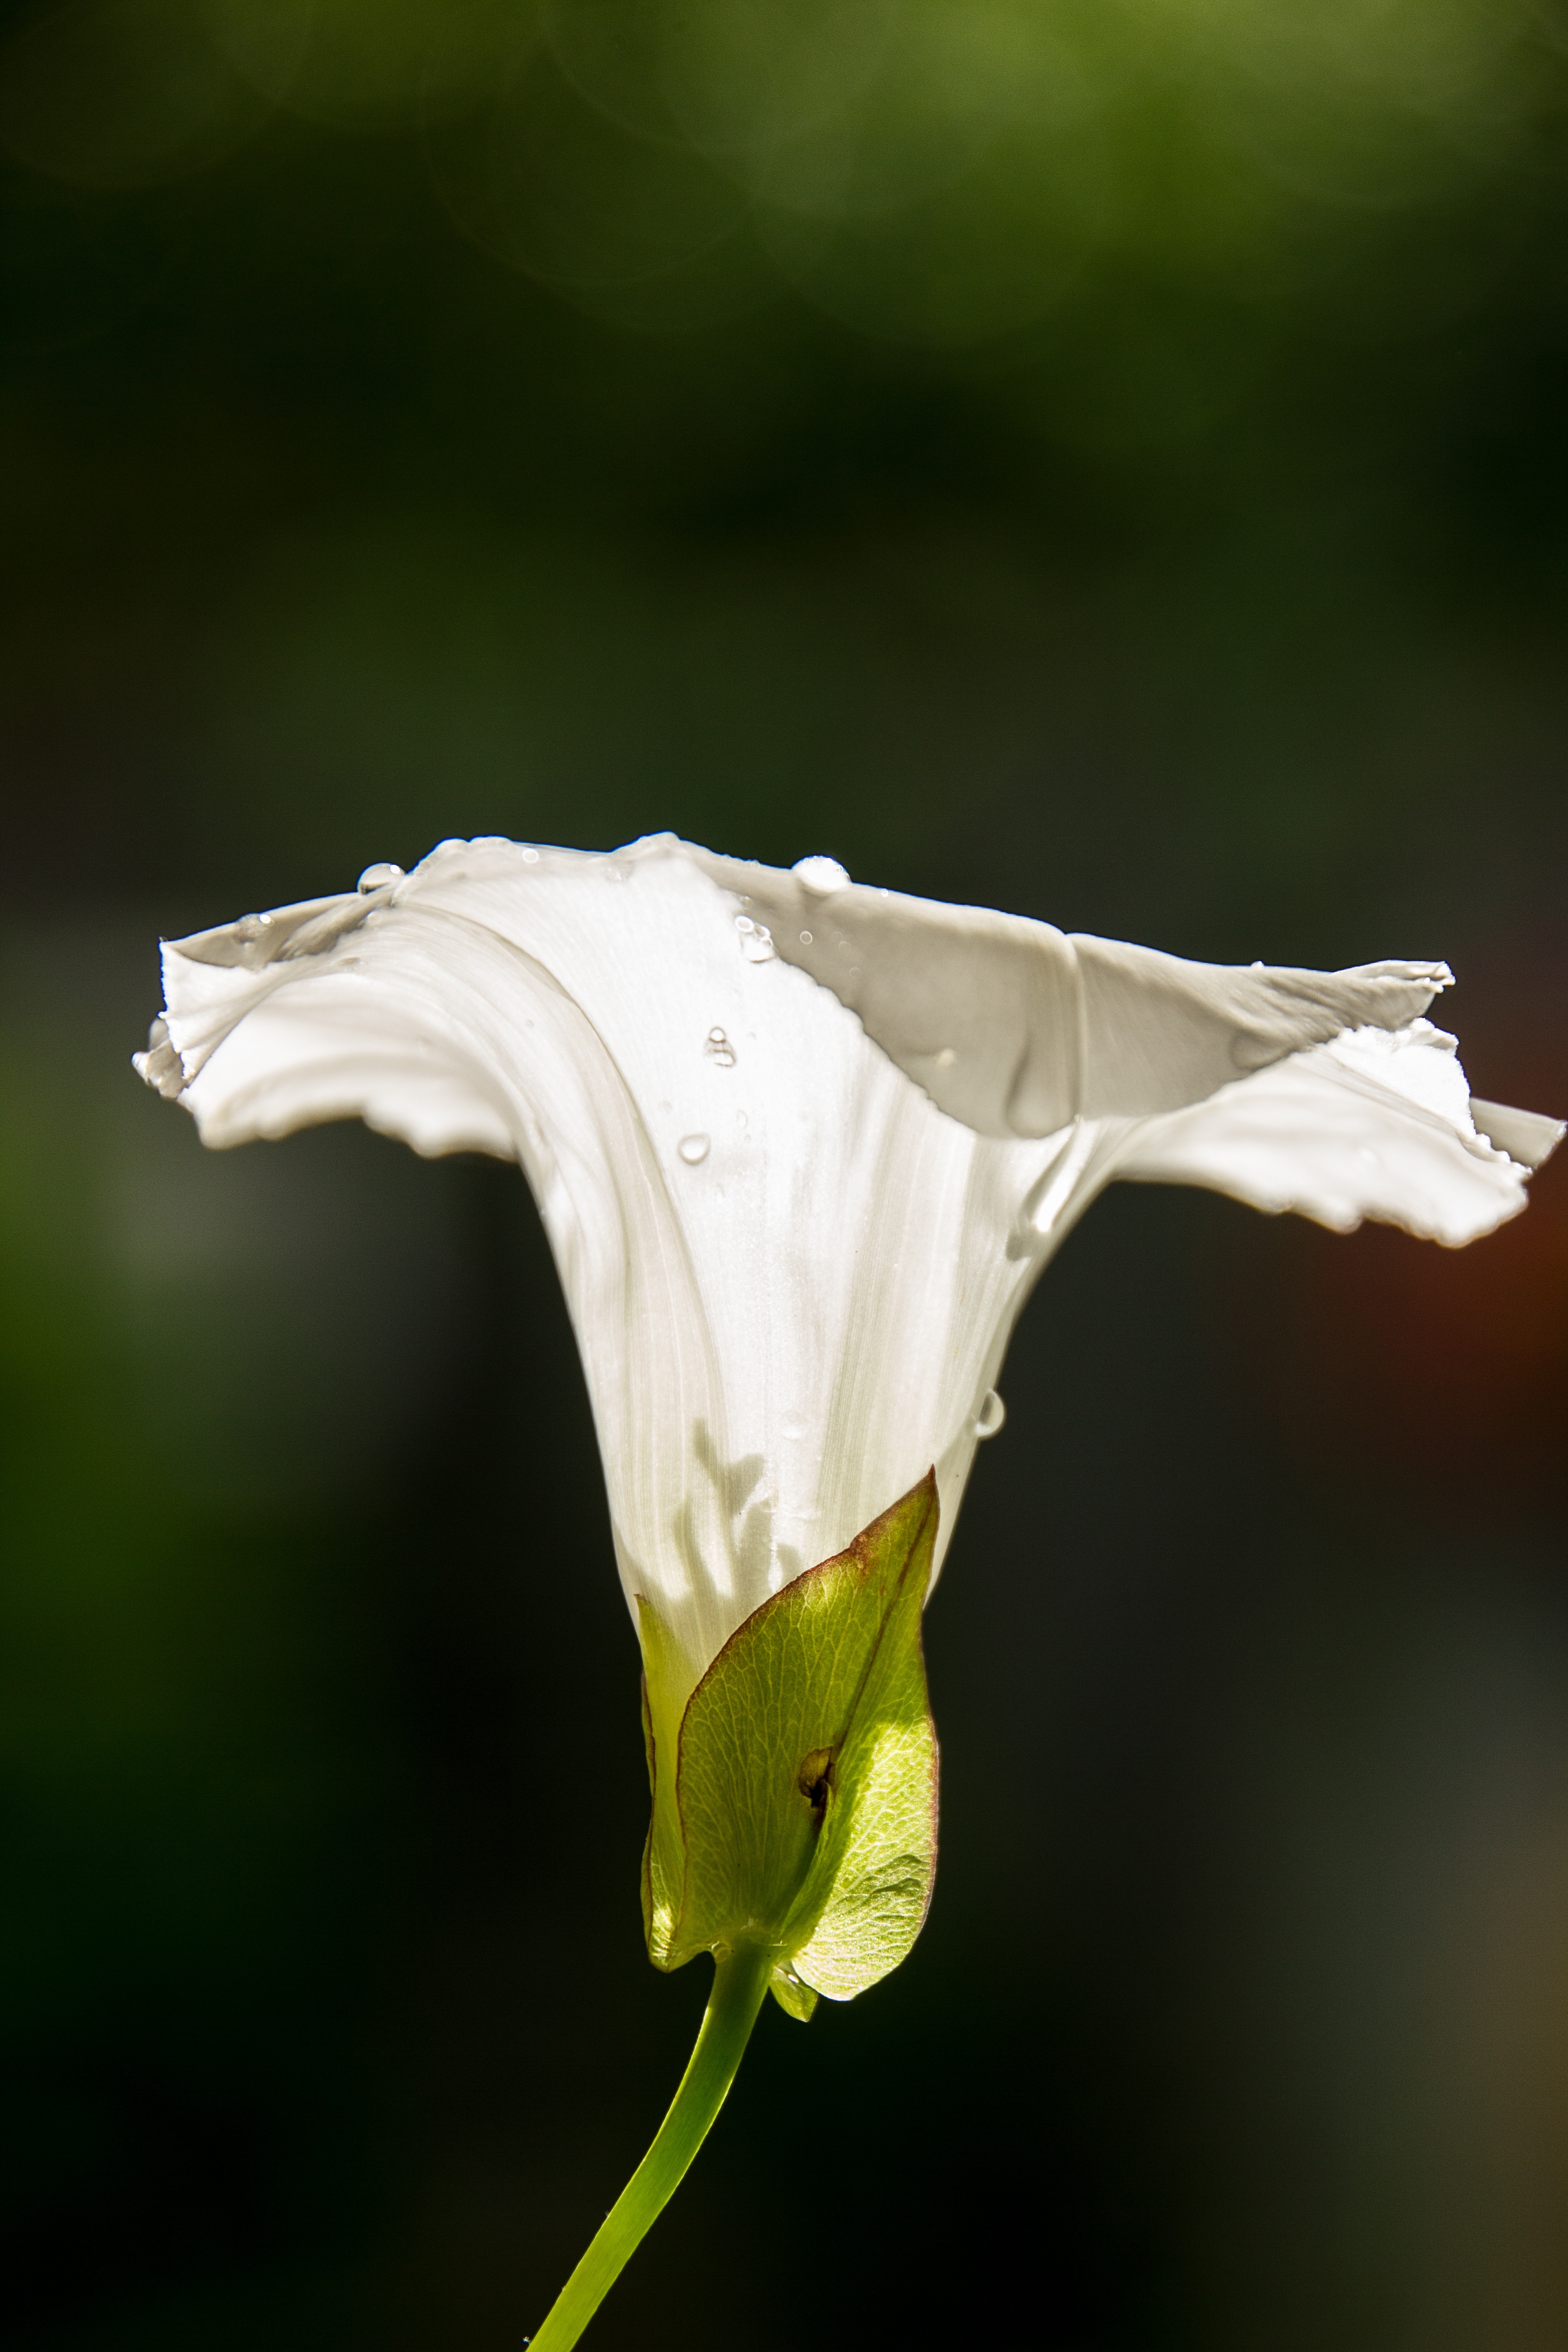
nature, branch, wing, light, plant, white, photography, sunlight, leaf, flower, petal, green, botany, flora, wildflower, flowers, close up, macro photography, bindweed, plant stem